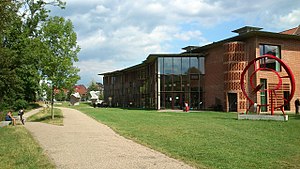
Åparken
Åparken.
Folkestedet
"Åparken er en offentlig park i det centrale Aarhus, Danmark. Parken ligger nær Aarhus Å i kvarteret Vesterbro i Midtbyen tæt ved CeresByen. Den er afgrænset af gaderne Carls Blochs Gade og Thorvaldsensgade. Parken er opdelt af en sti, der går fra byens centrum og ud til Brabrandstien mod vest, der går rundt om Brabrand Sø. Åparken er den første af et antal grønne områder, der går fra midtbyen langs åen og Brabrandstien. Vandrestien ""Aarhus-Silkeborg"" starter i Åparken.